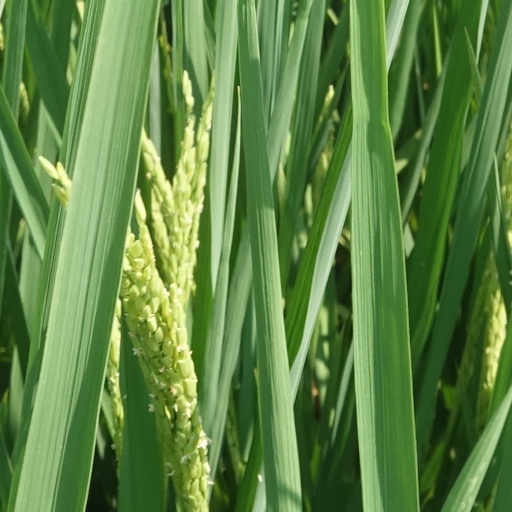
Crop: rice